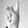
ASL letter: K